Organized crime

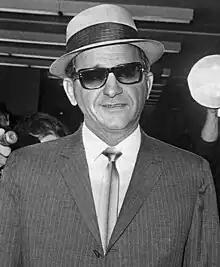
American Mafia mobster Sam Giancana

Patron–client networks are defined by fluid interactions. They produce crime groups that operate as smaller units within the overall network, and as such tend towards valuing significant others, familiarity of social and economic environments, or tradition. These networks are usually composed of: